Phigalia pilosaria

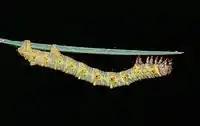
Larva

The wingspan is 35–40 mm for males. Females are wingless. The male is grey with a more or less strong olivaceous tinge, sometimes mixed with some ochreous or with some whitish scales. The lines are variable,